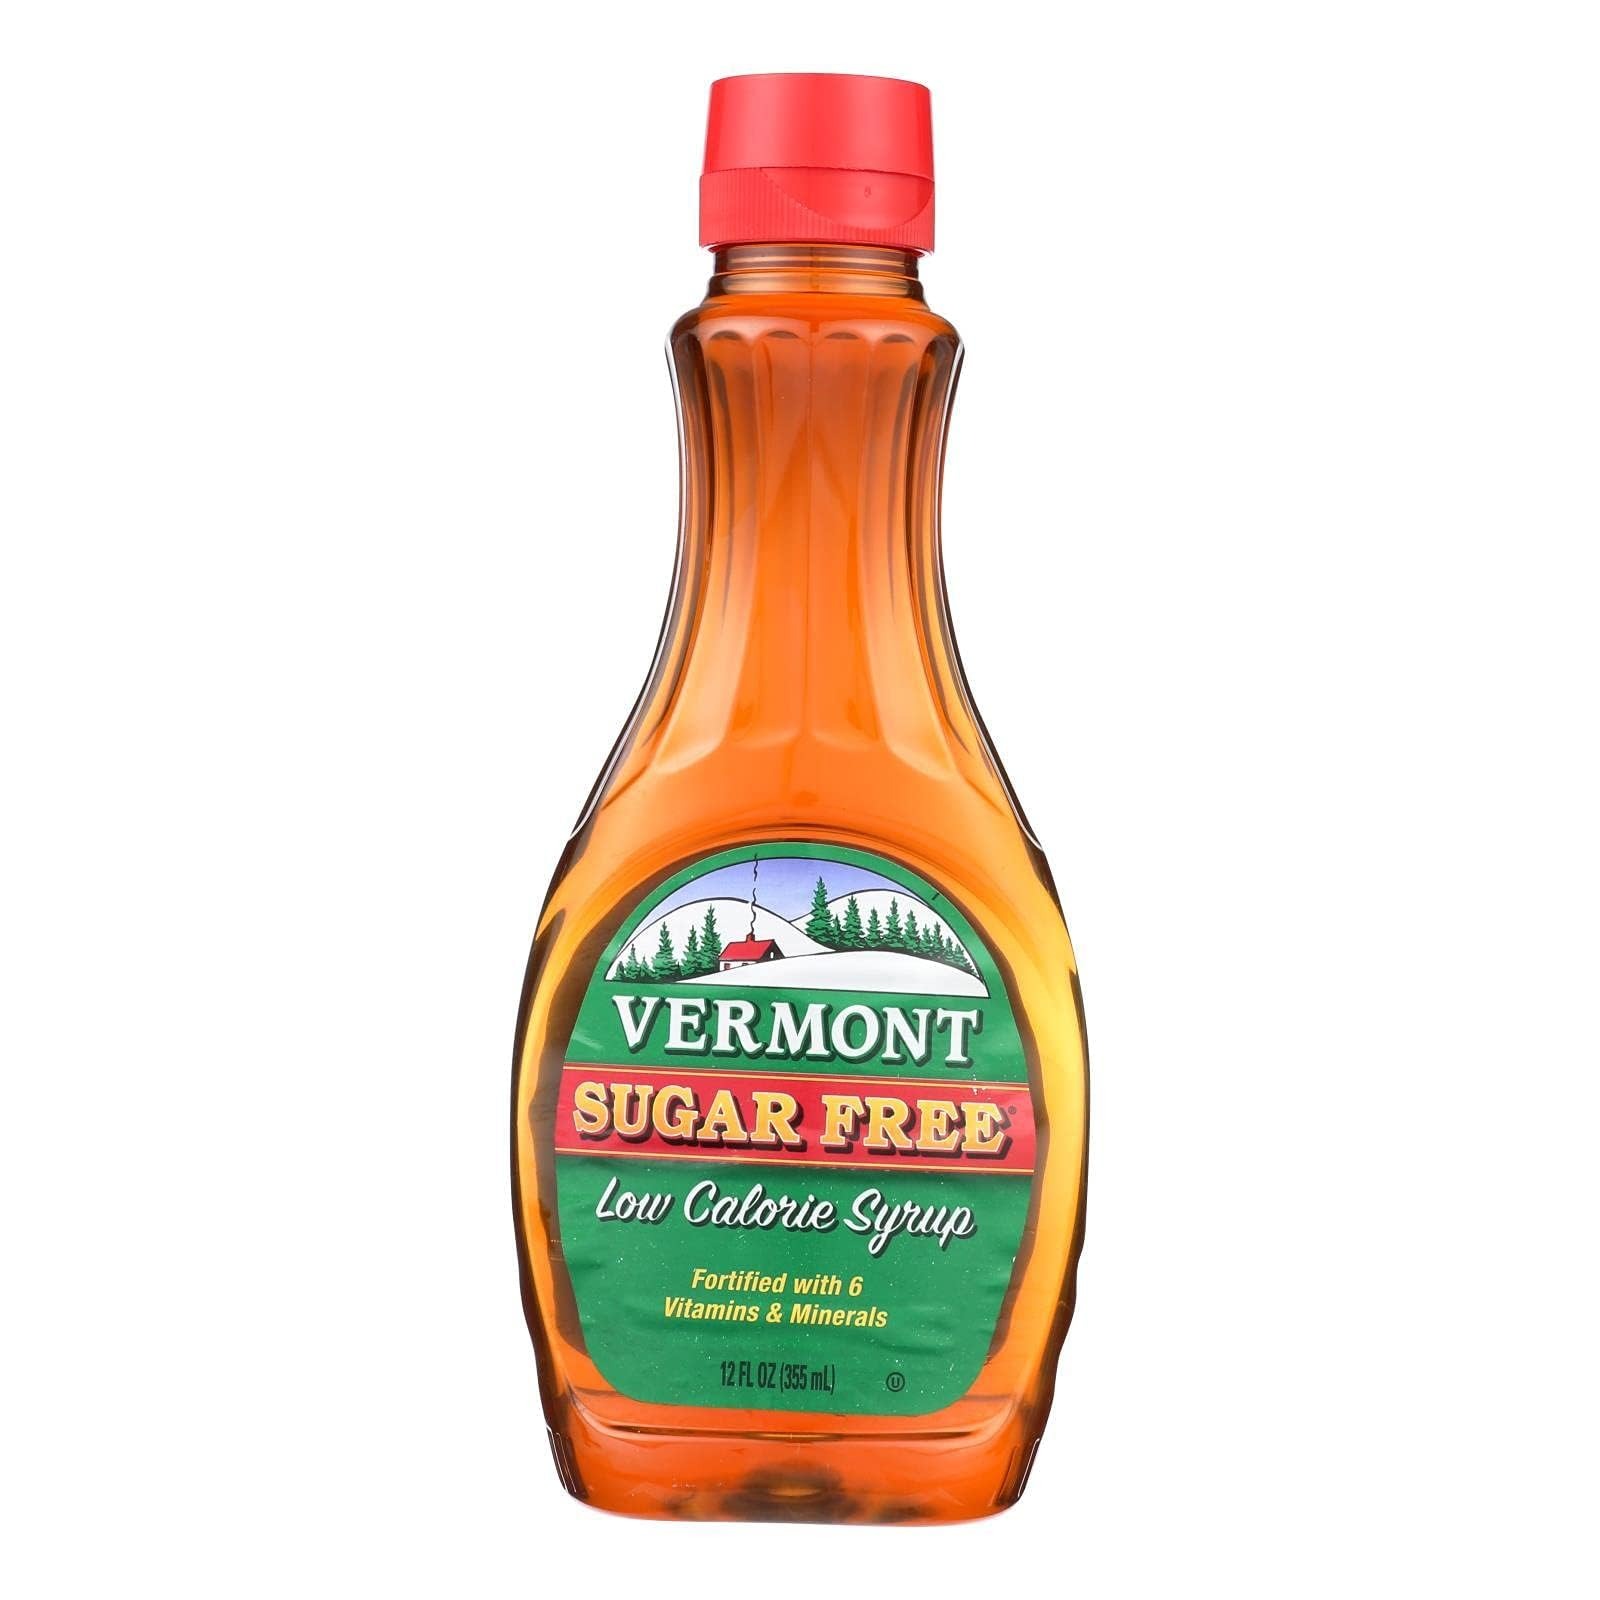
Item Name: Maple Grove Farms, Syrup, Vermont Maple, Sugar Free, Pack of 12, Size - 12 FZ, Quantity - 1 Case12
Bullet Point: …..
Value: 144.0
Unit: Ounce

Price: 23.92